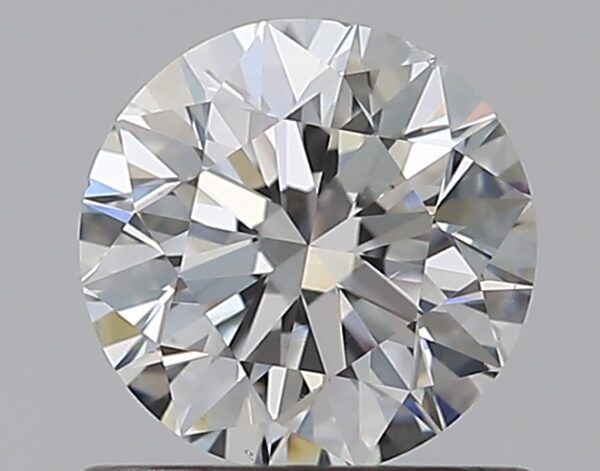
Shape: round
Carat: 0.7
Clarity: VS2
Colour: F
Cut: EX
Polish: EX
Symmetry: EX
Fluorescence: N
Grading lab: GIA
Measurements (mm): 5.61 x 5.64 x 3.56